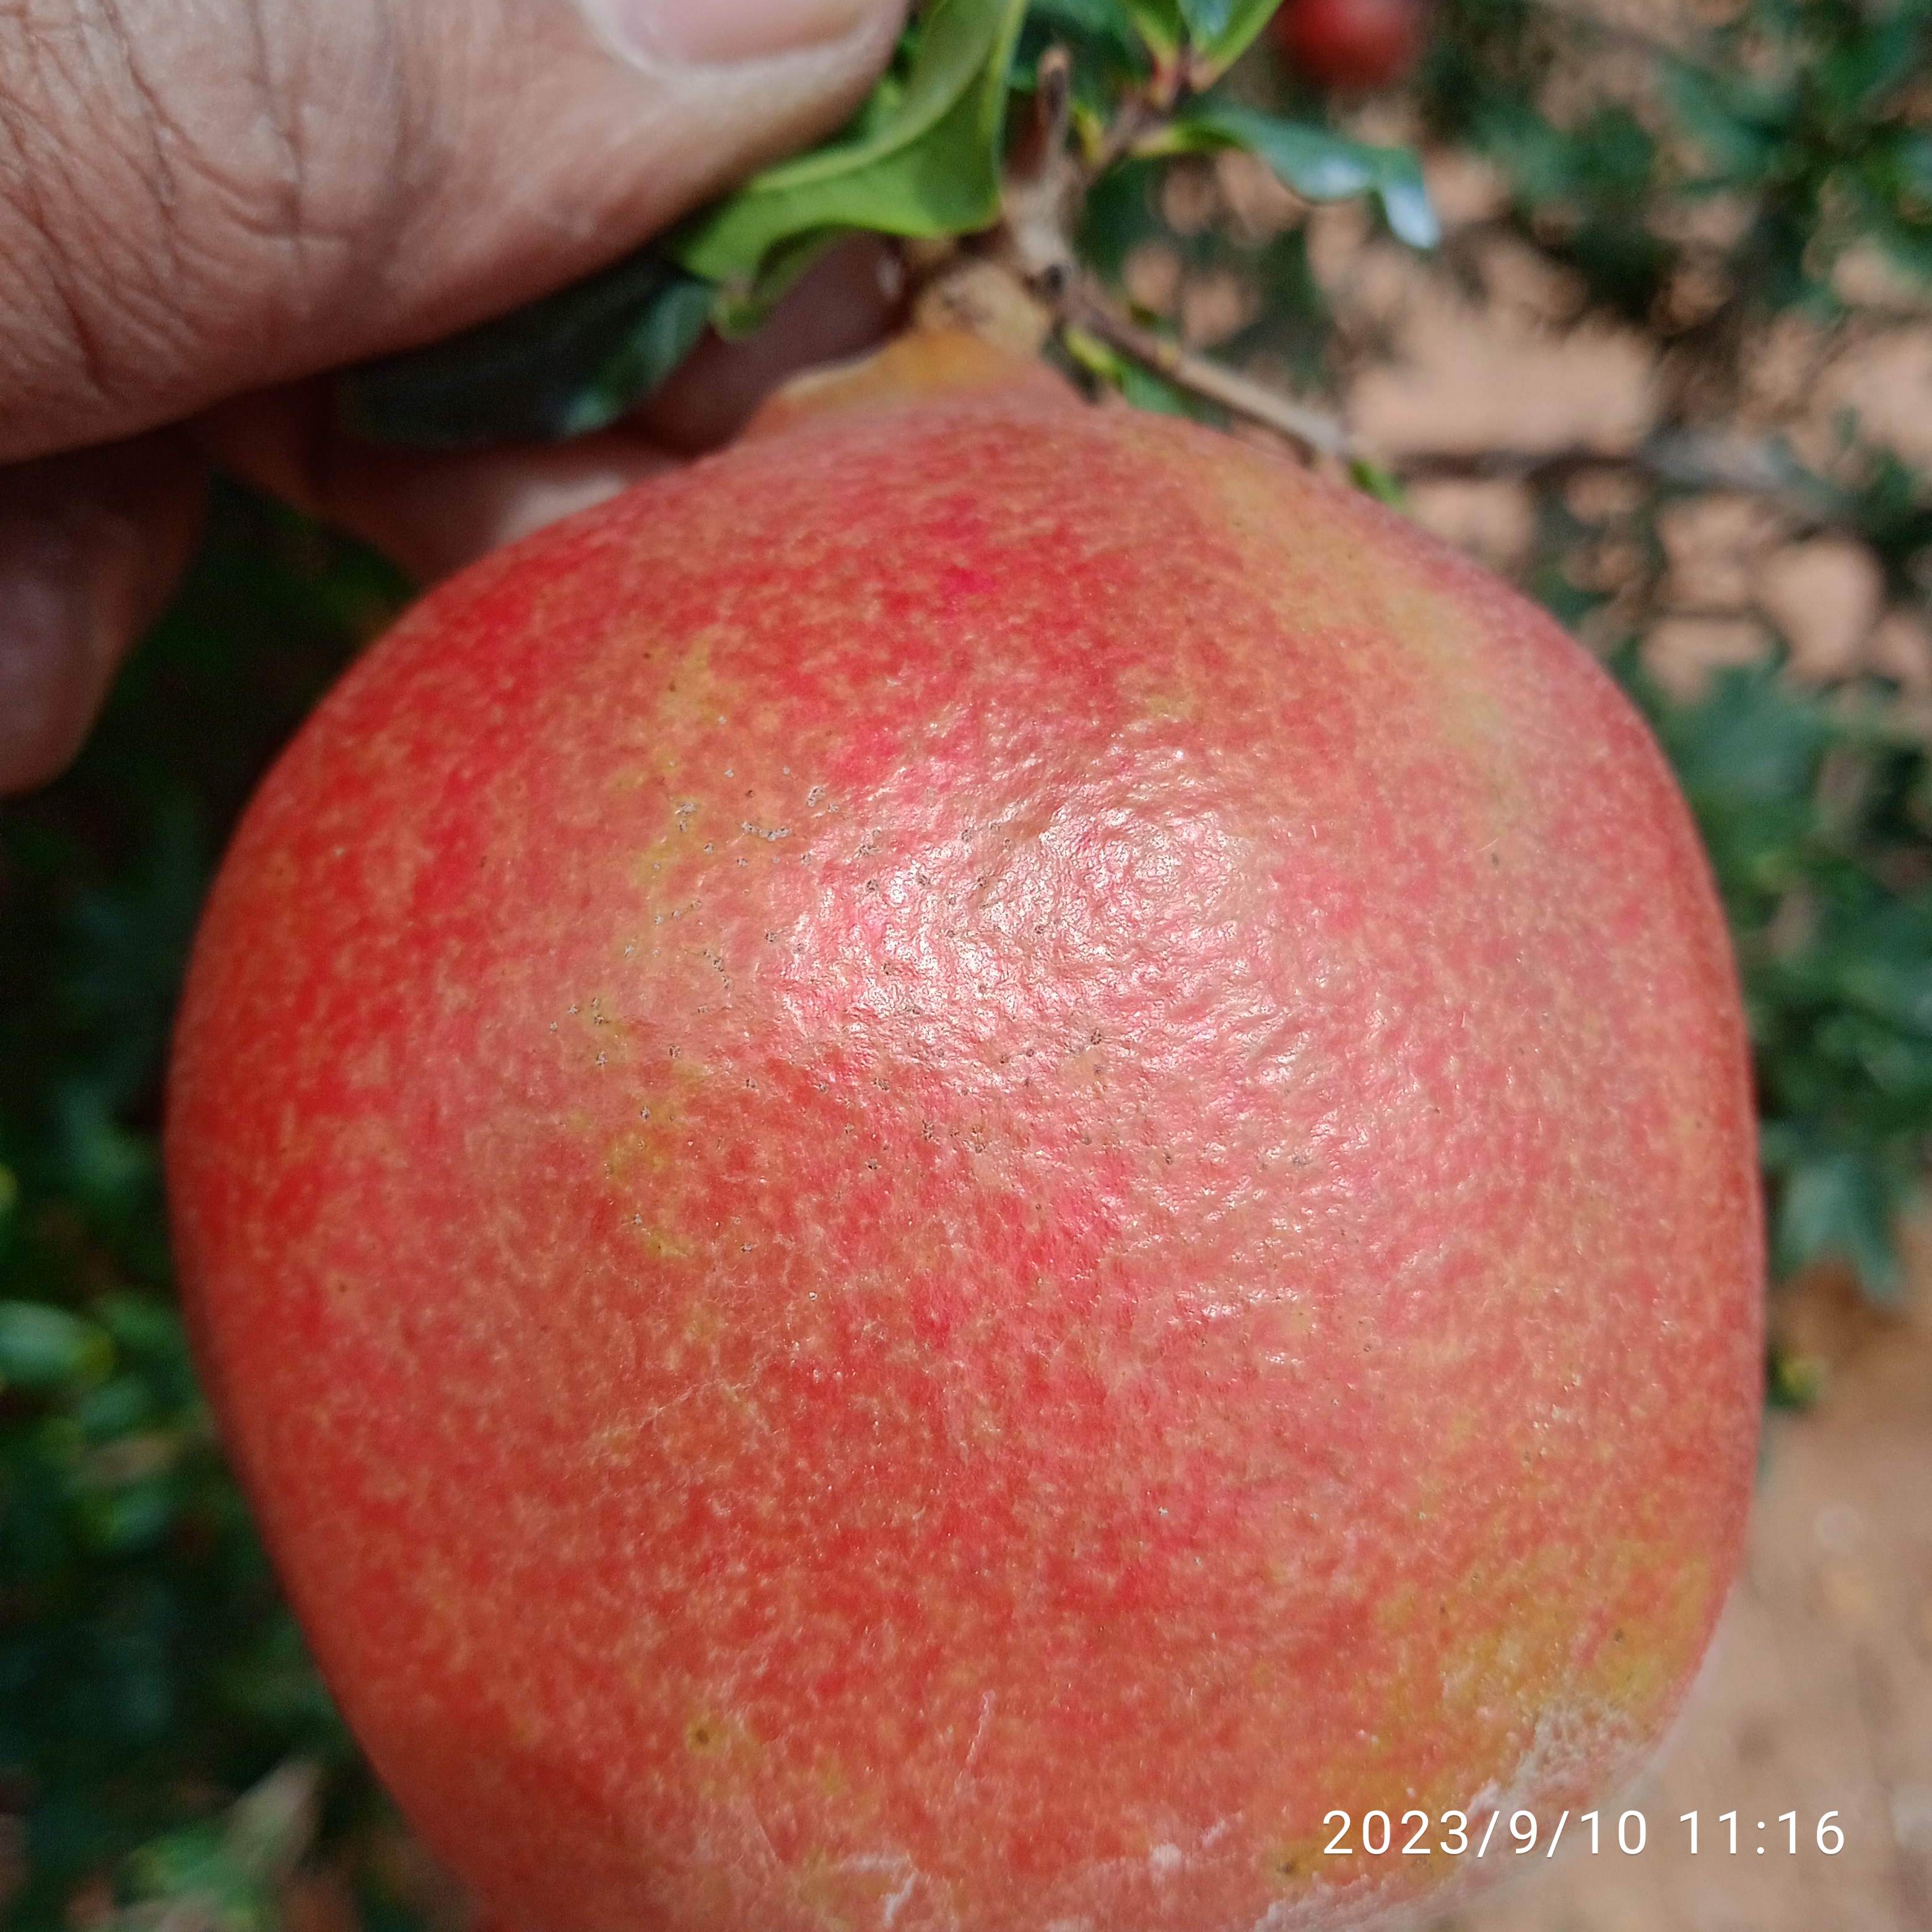
Label: Healthy